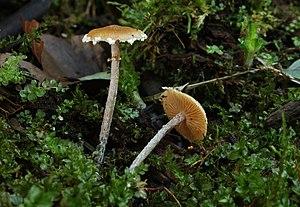
Carpophore de Conocybe vestita (Pholiotina vestita, Bolbitiaceae), photographié à Lauterach (Allemagne).
Conocybe est un genre de champignons basidiomycètes de la famille des Bolbitiaceae.